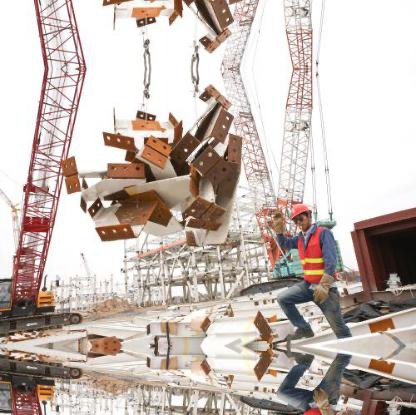
Objects in the image:
label: helmet